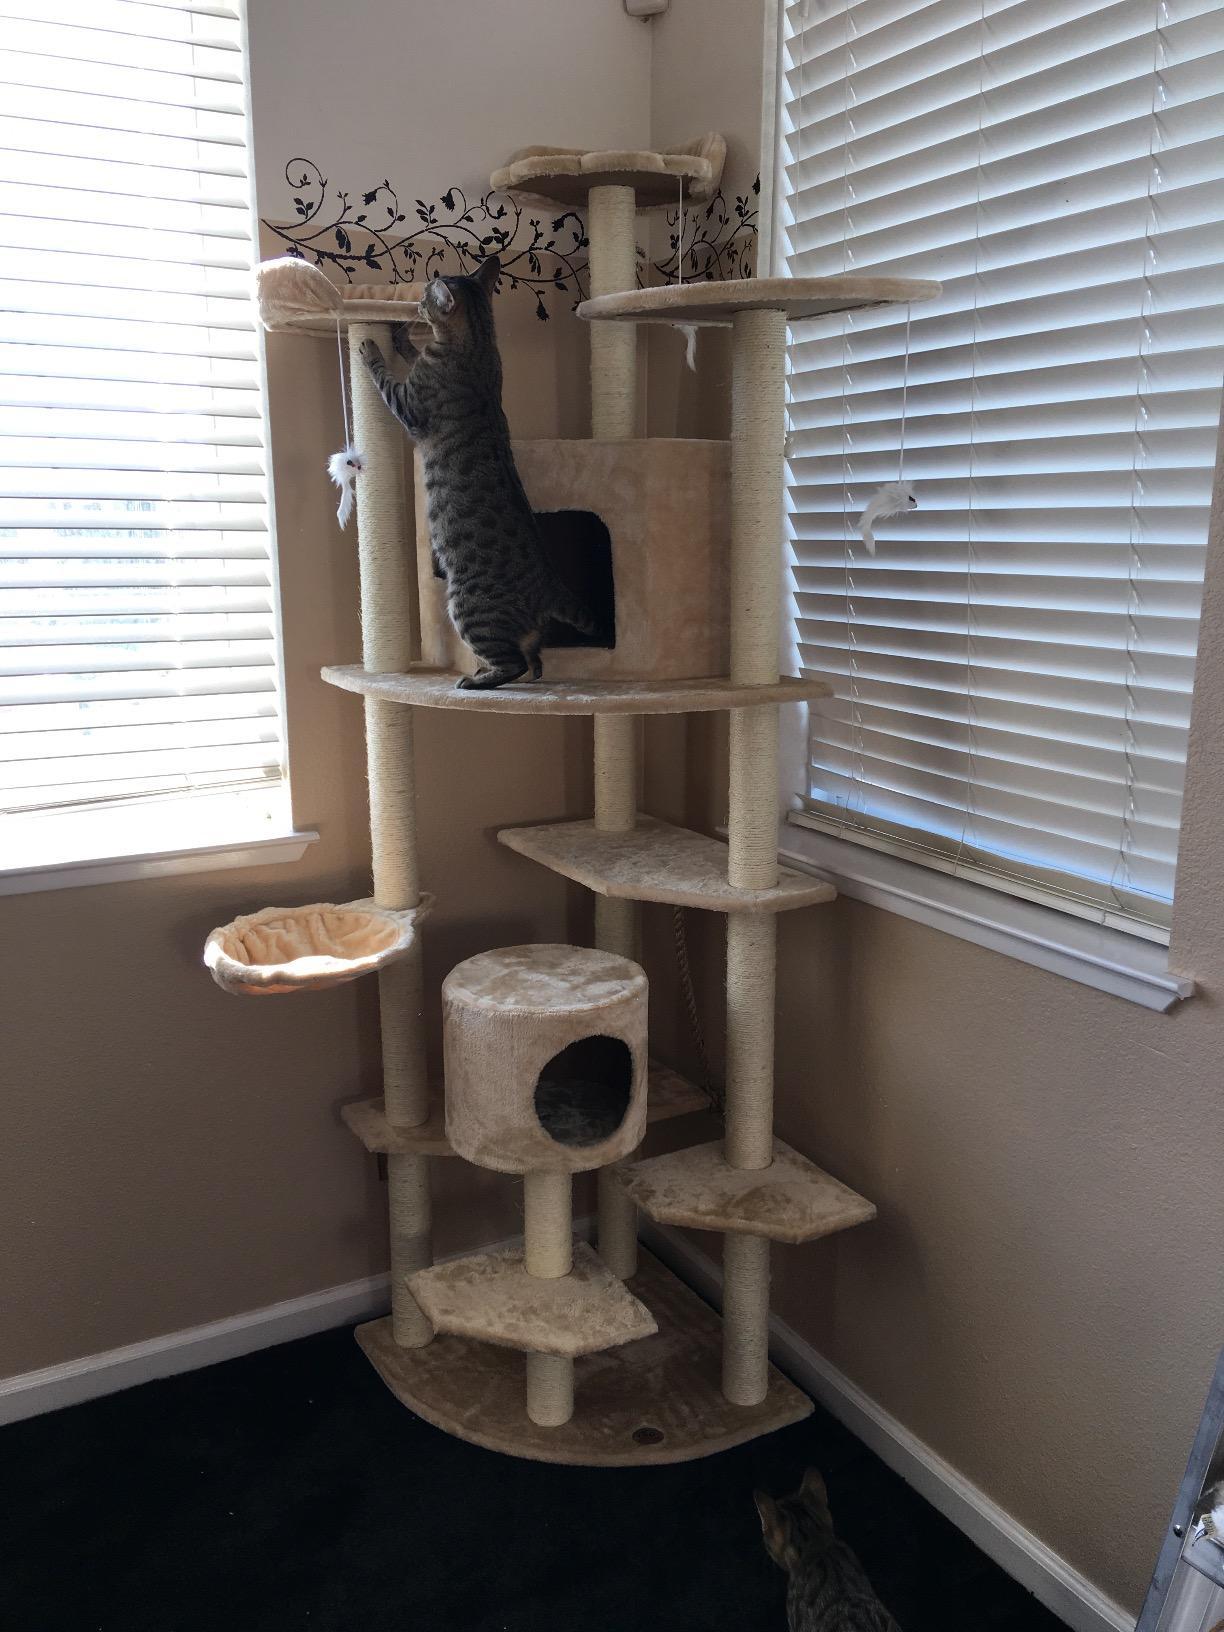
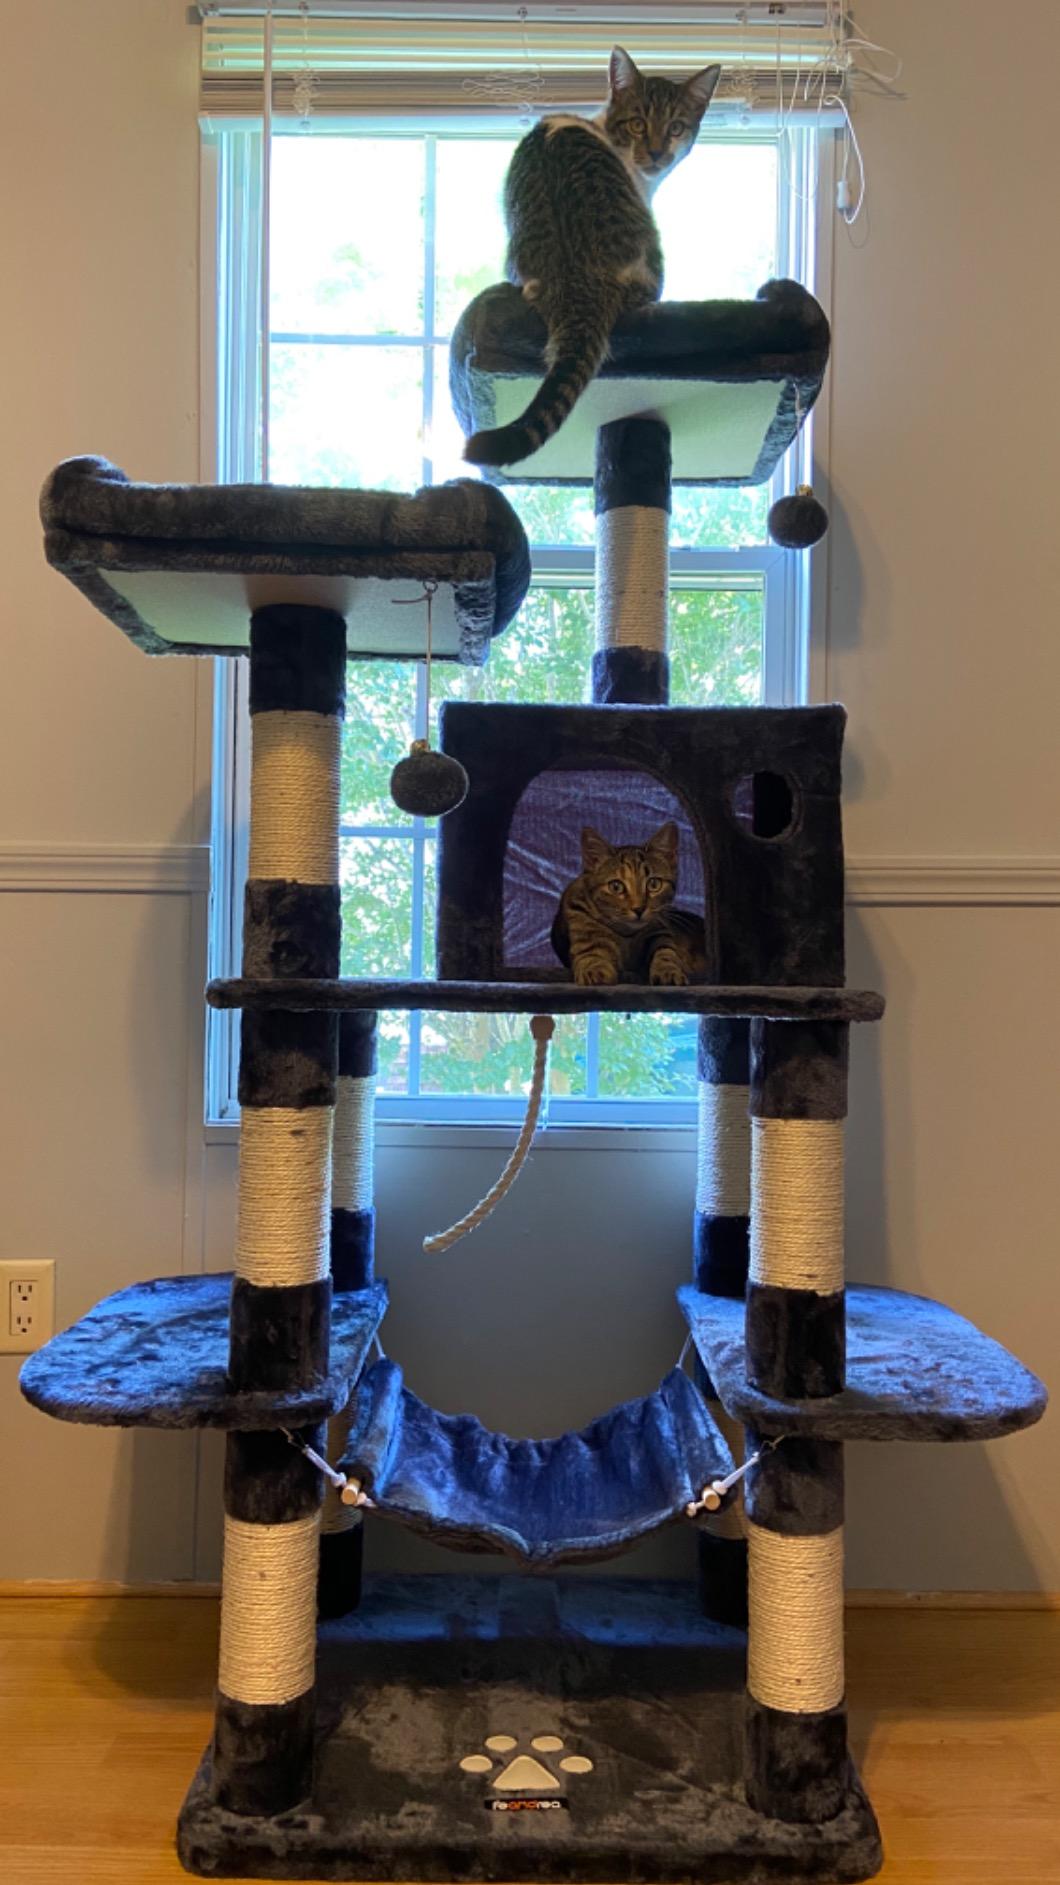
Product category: items_cat tree
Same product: no